Vilar de Mouros Festival

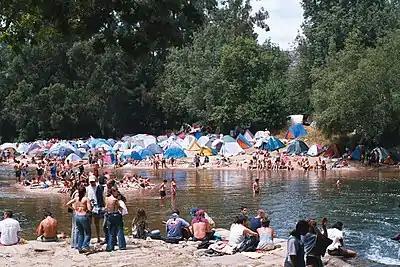
Attendees by the Coura river during the festival, in 2003

The civil parish of Vilar de Mouros, Música no Coração and Portoeventos signed a deal regarding the terrains for the festival that permitted the festival to be organized between 1999 and 2004. Some highlights from these years were concerts by Bob Dylan, Peter Gabriel, Neil Young, The Pretenders, Alanis Morissette, Iron Maiden, Skunk Anansie, Ben Harper, Manu Chao, UB40, Joe Cocker, The Cure, Rammstein, Robert Plant, Sonic Youth, Lamb, Beck, Bush, Sepultura and Guano Apes.